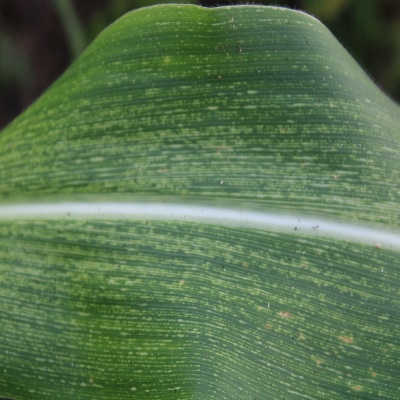
Crop: Maize
Condition: streak virus